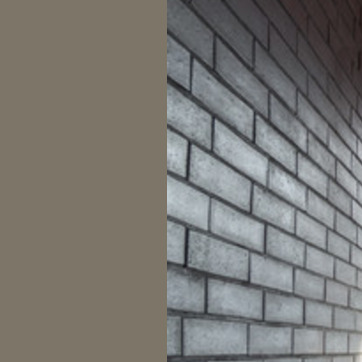
Material: brick